Sonodynamic therapy

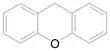
Xanthene

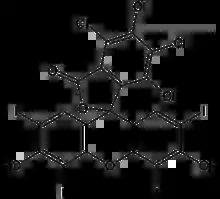
Rose Bengal

Xanthene-based sensitizers, on the other hand, have shown successful cytotoxicity in vitro by producing reactive oxygen species after being triggered by ultrasound. More research is necessary to improve its potential in vivo performance since it is quickly processed by the liver and cleared from the body. Rose Bengal is a commonly used xanthene-based sonosensitizer.